S3 (Rhine-Ruhr S-Bahn)

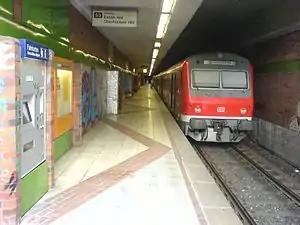
Hattingen (Ruhr) Mitte station

Its last 1.2 km to Hattingen Mitte runs over the Wuppertal-Wichlinghausen–Hattingen railway opened by the Prussian state railways in 1884 and a short section of line opened by Deutsche Bundesbahn in 1987, including a 100 metre long tunnel.